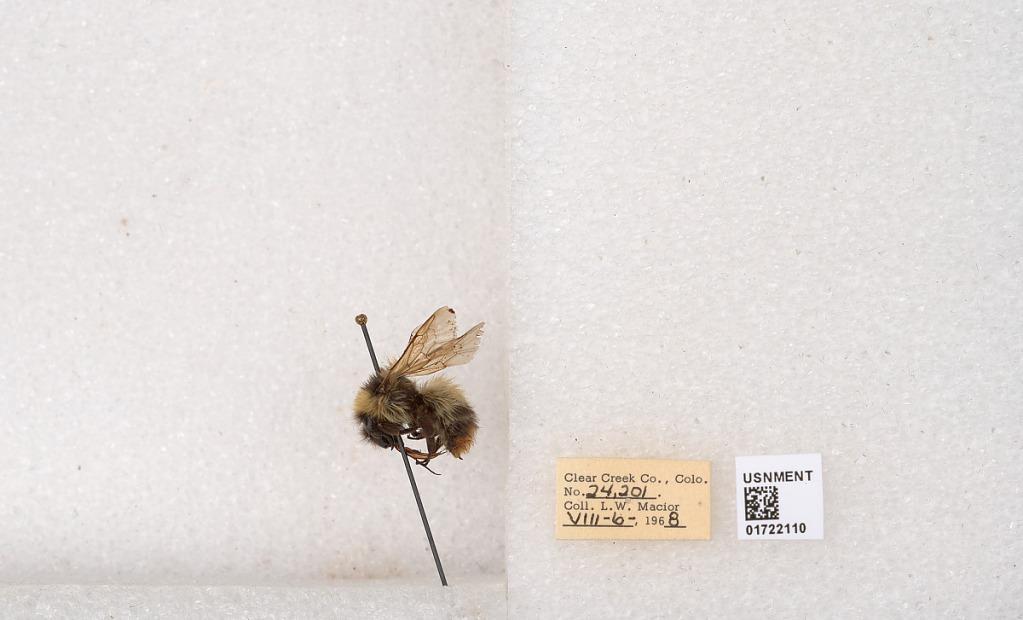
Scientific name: Bombus kirbyellus
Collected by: L. Macior
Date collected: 1968-8-6
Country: United States
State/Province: Colorado
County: Clear Creek
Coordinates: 39.6891, -105.644